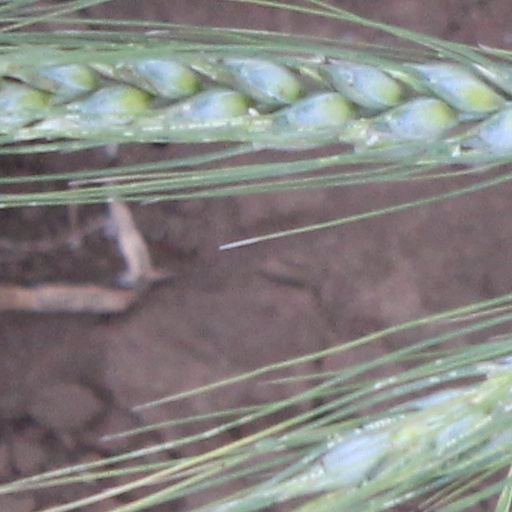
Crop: wheat